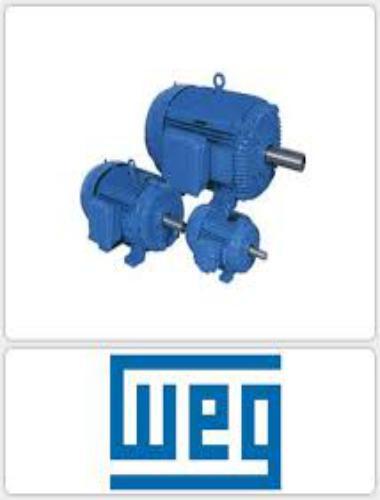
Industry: Others